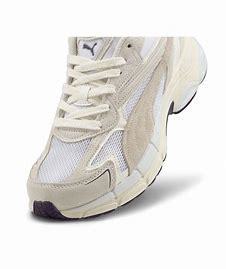
Brand: Puma
Model: Teveris Nitro